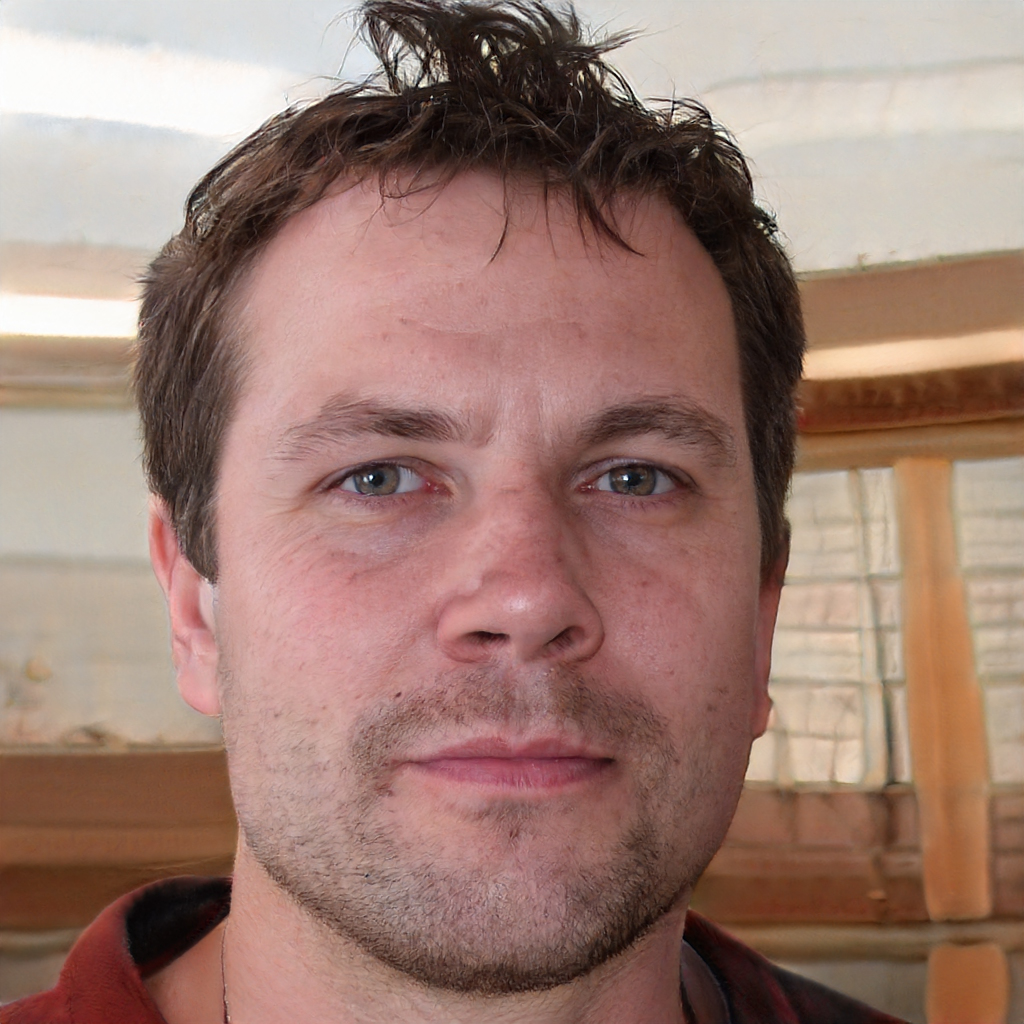
Gender: Male